The Coronation of Edward VII

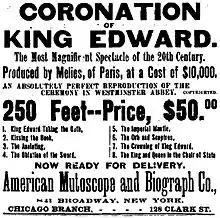
American newspaper advertisement for the film

The Coronation of Edward VII, also released as Reproduction, Coronation Ceremonies, King Edward VII and as Coronation of King Edward, is a 1902 short silent film directed by Georges Méliès and produced by Charles Urban. The film is a staged simulation of the coronation of King Edward VII and Queen Alexandra, produced in advance of the actual coronation for release on the same day.